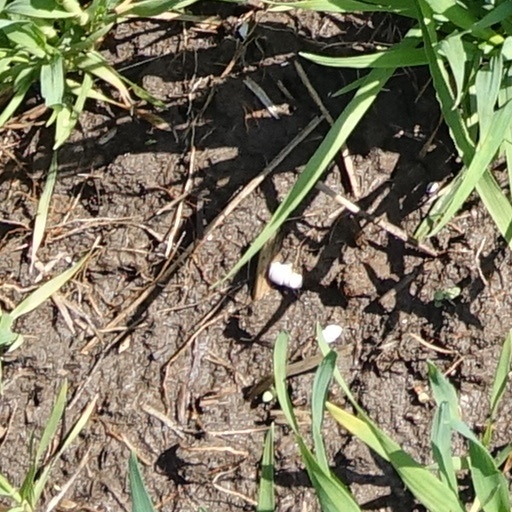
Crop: wheat